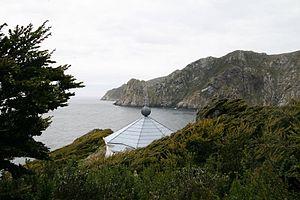
Phare du bout du monde, Isla de los Estados
Le cap San Juan del Salvamento, ou cap San Juan, est un promontoire rocheux situé à l’extrémité orientale de la péninsule Aguirre sur l'île des Etats, à l'ouest de la grande île de la Terre de Feu, dans la région australe de l'Argentine. Le cap s'enfonce dans la mer d'Argentine, dans l'océan Atlantique. Administrativement, le cap est situé dans le département d'Ushuaïa, dans la province de Terre de Feu, Antarctique et Îles de l’Atlantique Sud, au sud de la Patagonie argentine. Le célèbre phare du bout du monde construit en 1884, ce qui en fait le plus ancien phare d'Argentine, est situé sur le cap.
Le phare de San Juan del Salvamento, dit le « Phare du bout du monde », est un phare situé en Patagonie d'Argentine, sur l'île des États, au large de la péninsule Mitre.